Students of Azerbaijan Democratic Republic abroad

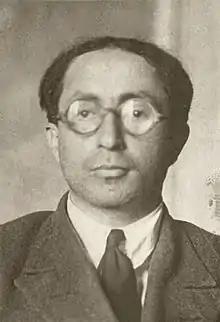
Employee of the Azerbaijan branch of the USSR Academy of Sciences, Aslan Vezirzade. 1930s

After graduating, some students did not want to return to Soviet Azerbaijan, deciding to stay in the West and live in exile. Among them was Hilal Munshi, who was sent by the ADR government to study in Germany. From 1928, he conducted organizational work on the decision of the governing bodies of Azerbaijani emigration. From 1930 he worked as a technical editor, first at the newspaper "Istiklal" (Independence) and then "Kurtulush" (Salvation). In 1930, Munshi published a brochure about Azerbaijan in German. Also established contacts with public groups and the press.